Justin Krewson

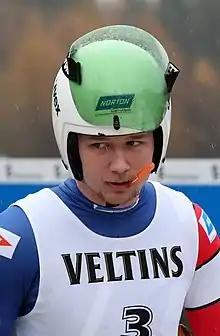
Krewson in 2017

Justin Krewson (born July 24, 1996) is an American luger. He competed in the men's doubles event at the 2018 Winter Olympics.